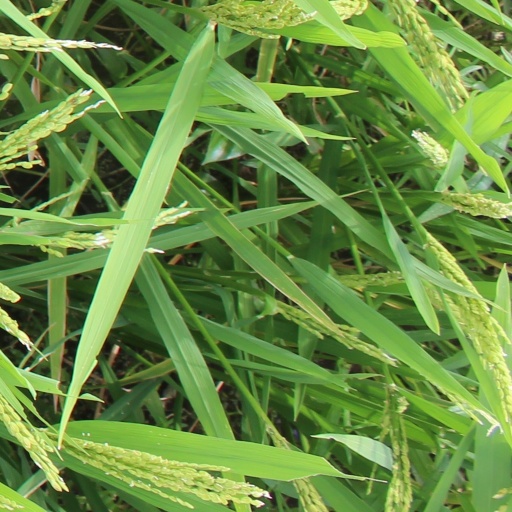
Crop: rice